Seamen's Church Institute of Newport

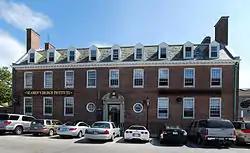

The Seamen's Church Institute is a social service organization and historic building located in Newport, Rhode Island. Founded in 1919, the Institute's mission is to provide men and women of the sea and persons referred from the community a safe haven in which they may find comfort, recreation and benefit.